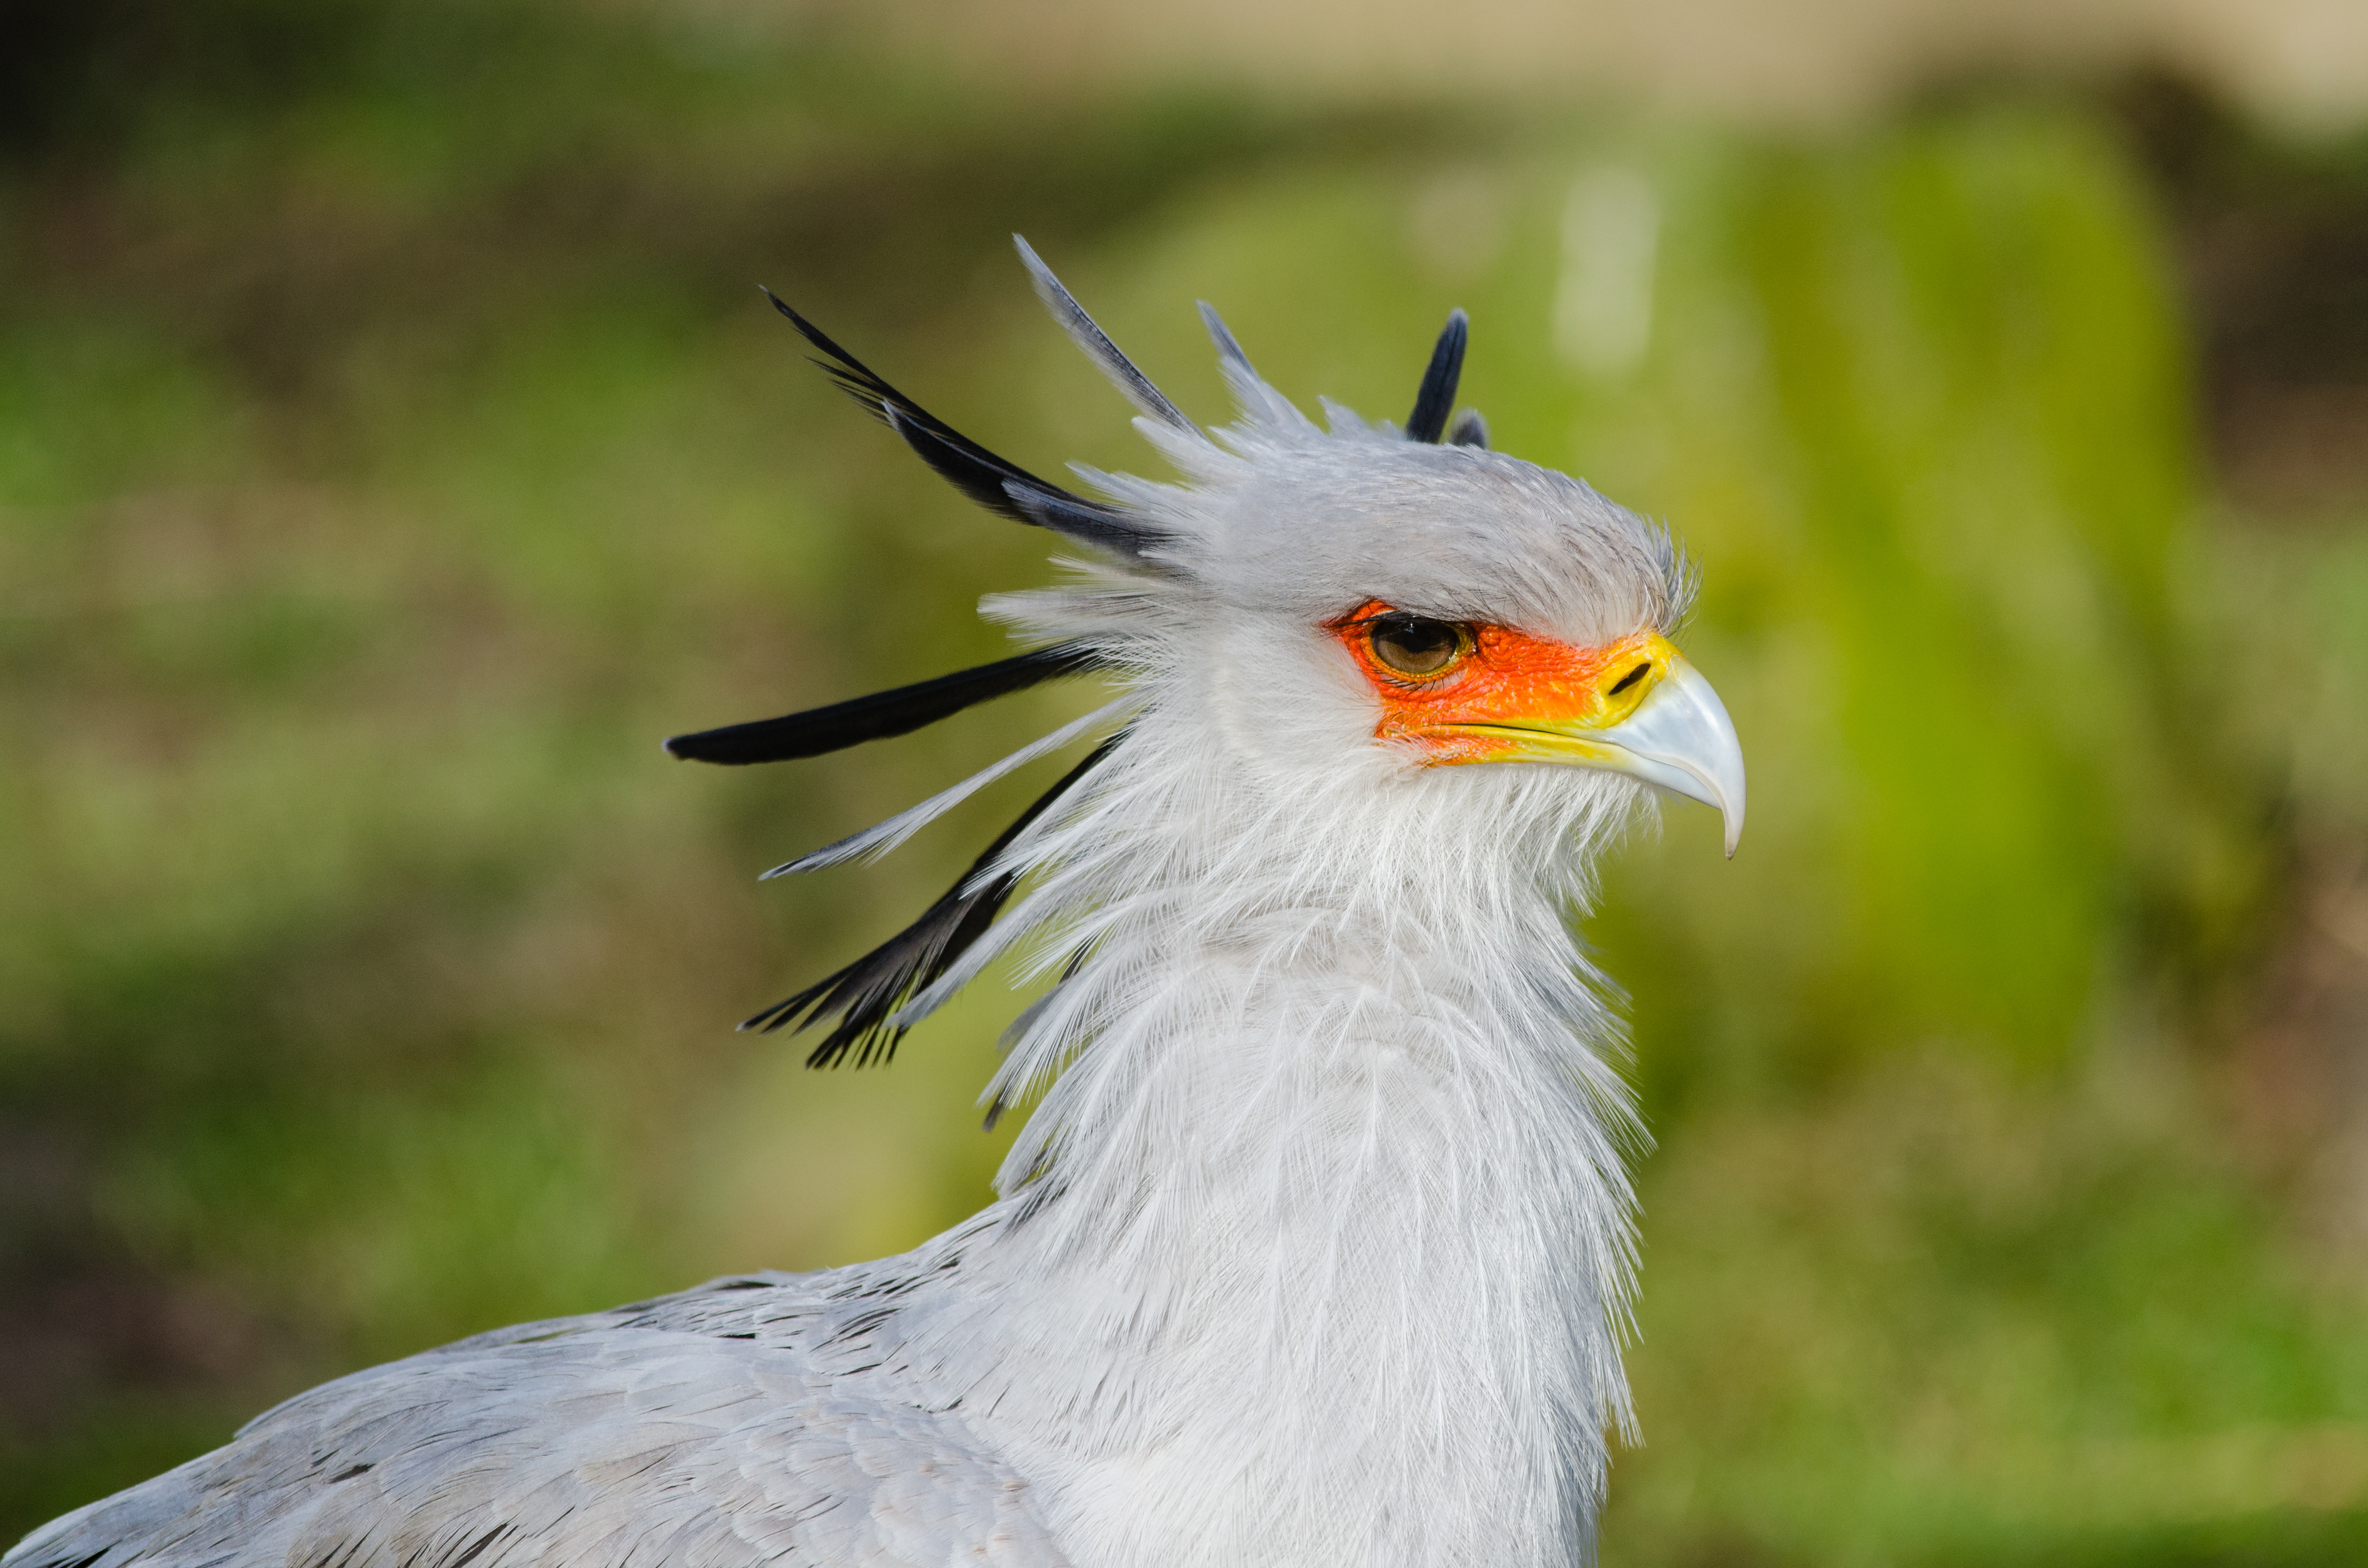
nature, bird, wing, wildlife, beak, chicken, fauna, close up, vertebrate, egyptian vulture, perching bird